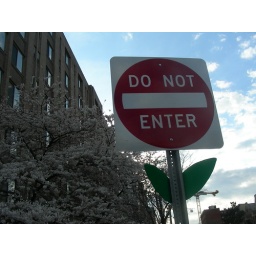
Someone put paper cut-out leaves on various signs in downtown Washington, DC.